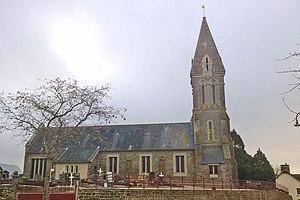
Église Notre-Dame du Mesnil-Raoult
Le Mesnil-Raoult est une ancienne commune française, située dans le département de la Manche en région Normandie